Church of the Holy Trinity, Stratford-upon-Avon

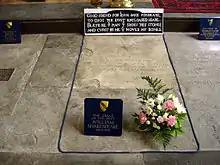
Shakespeare's grave

William Shakespeare, poet and playwright, was baptised in Holy Trinity on 26 April 1564 and was buried there on 25 April 1616. The church still possesses the original Elizabethan register giving details of his baptism and burial, though it is kept by the Shakespeare Birthplace Trust for safekeeping. He is buried in the 15th-century chancel built by Thomas Balsall, Dean of the Collegiate Church, who was buried within it in 1491. Shakespeare was eligible to be buried in the chancel owing to his position as a "lay rector" of the church; as Peter Ackroyd explains, this was due to his leasing of tithes from the church. This entitlement was taken either at his behest or on his behalf. Shakespeare's funerary monument is fixed on a wall alongside his burial place. The funerary monument was renovated in 1746 through proceeds from a production of "Othello", the first recorded performance of a Shakespeare play in Stratford-upon-Avon.